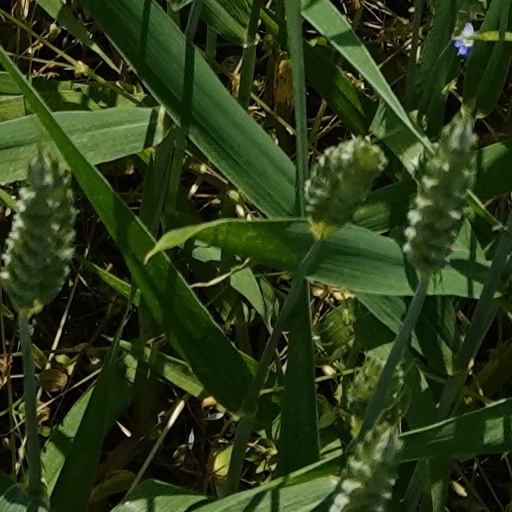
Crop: wheat